Hecate

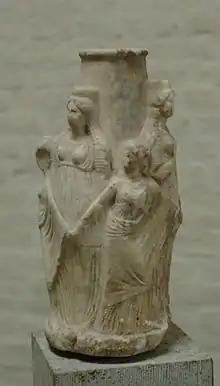
Hekataion with the Charites, Attic, 3rd century BCE (Glyptothek, Munich)

Hecate was generally represented as three-formed or triple-bodied, though the earliest known images of the goddess are singular. Her earliest known representation is a small terracotta statue found in Athens. An inscription on the statue is a dedication to Hecate, in writing of the style of the 6th century, but it otherwise lacks any other symbols typically associated with the goddess. She is seated on a throne, with a chaplet around her head; the depiction is otherwise relatively generic. Farnell states: "The evidence of the monuments as to the character and significance of Hecate is almost as full as that of to express her manifold and mystic nature." A 6th century fragment of pottery from Boetia depicts a goddess which may be Hecate in a maternal or fertility mode. Crowned with leafy branches as in later descriptions, she is depicted offering a "maternal blessing" to two maidens who embrace her. The figure is flanked by lions, an animal associated with Hecate both in the "Chaldean Oracles", coinage, and reliefs from Asia Minor. In artwork, she is often portrayed in three statues standing back to back, each with its own special attributes (torch, keys, daggers, snakes, dogs).